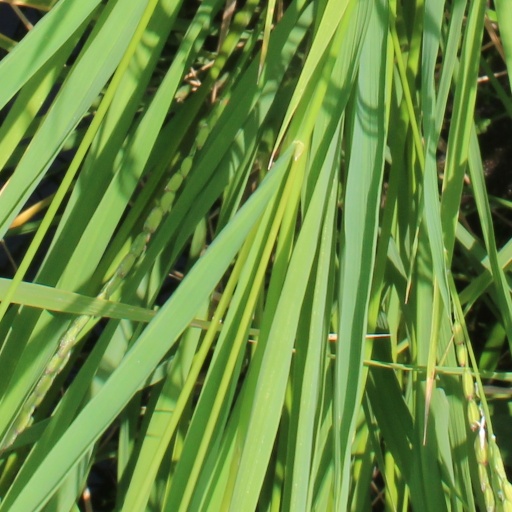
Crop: rice